Electric Dylan controversy

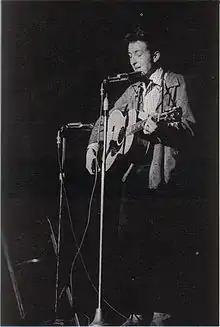
Fans were used to seeing Dylan perform alone, with acoustic guitar and harmonica (1963)

At the 1963 Newport Folk Festival, Dylan had been received enthusiastically when he performed "Blowin' in the Wind" with Joan Baez; Peter, Paul and Mary; and other performers. At the 1964 Newport Folk Festival, Dylan performed "With God on Our Side" and "Mr. Tambourine Man". Positive reviews of Dylan's 1964 performance were accompanied by criticisms of his antics and dismissive nature; one critic wrote that "being stoned had rarely prevented his giving winning performances, but he was clearly out of control". During the same festival, Johnny Cash had played an electric set. Cash, who held major influence over Dylan, also motivated Dylan's break with standard protest-themed folk music with a letter Cash wrote to the editor of "Broadside" in March 1964, where Cash demanded that people at the Newport Music Festival "shut up and let him sing." At the time of Cash's death in 2003, Dylan stated that "Johnny wrote the magazine saying to shut up and let me sing, that I knew what I was doing. This was before I had ever met him, and the letter meant the world to me. I’ve kept the magazine to this day."